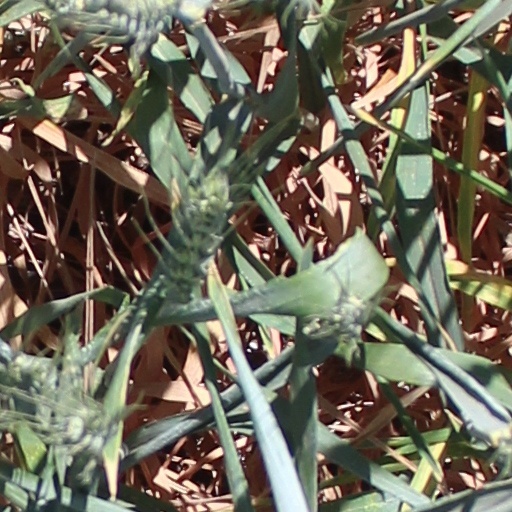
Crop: wheat